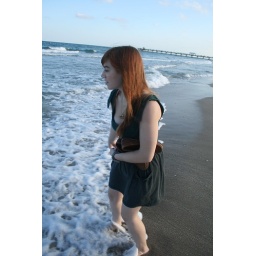
My sister, carrying her shoes and walking on the beach in florida.